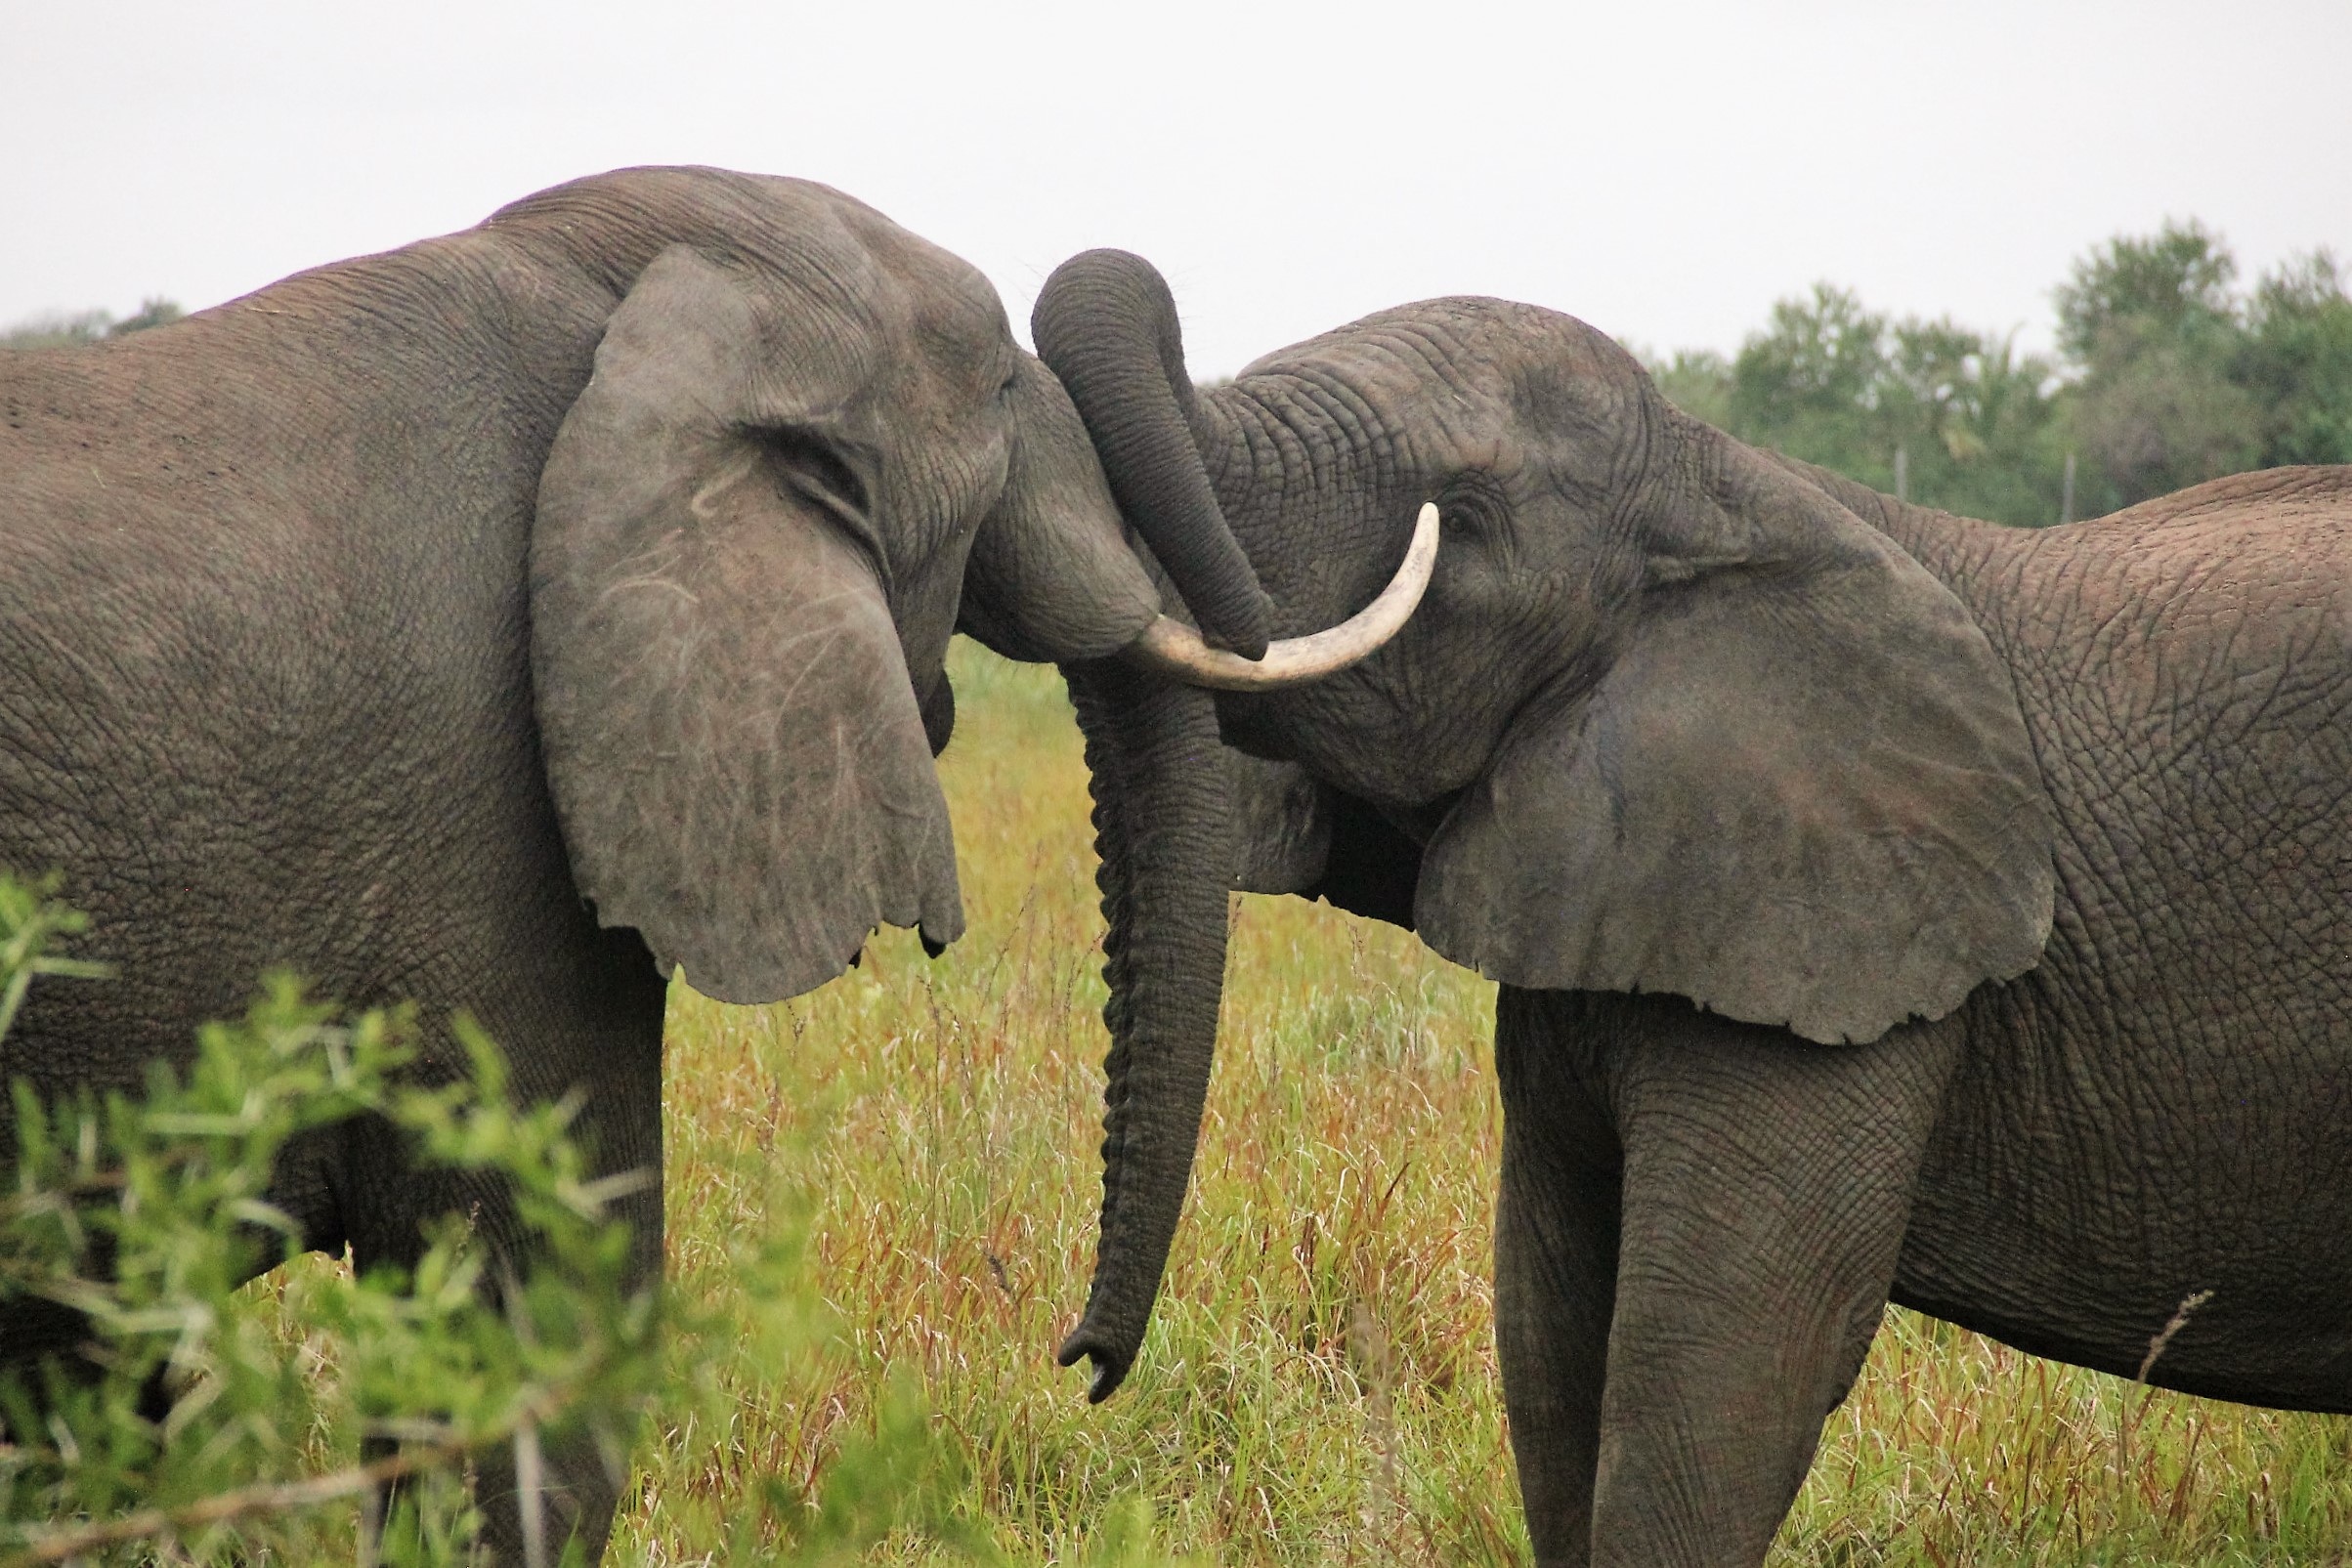
adventure, wildlife, mammal, fauna, savanna, elephant, vertebrate, safari, indian elephant, african elephant, elephants and mammoths